Godfrey of Brabant

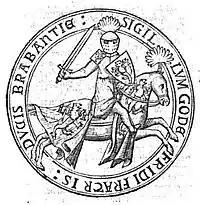

Godfrey of Brabant (died July 11, 1302, in Kortrijk), was Lord of Aarschot, between 1284 and his death in 1302, and Lord of Vierzon, between 1277 and 1302.